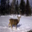
Label: deer